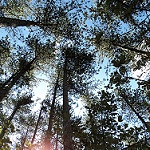
Label: forest